Bilateral monopoly

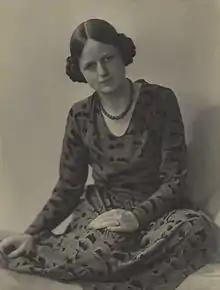
Joan Robinson in the 1920s

The concept of bilateral monopoly has a considerable history in economic theory. It was introduced by the British economist Joan Robinson in the 1920s. Robinson was one of the prominent economists of the 20th century, and she made important contributions to the study of imperfectly competitive markets and monopoly theory.